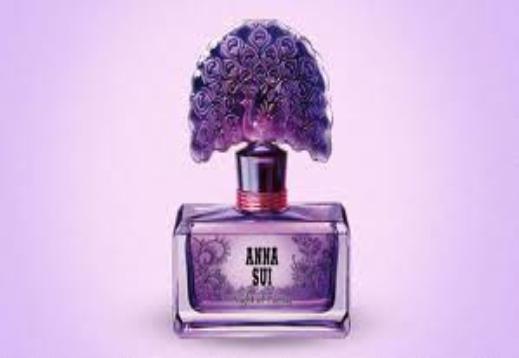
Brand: Anna Sui
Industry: Clothes